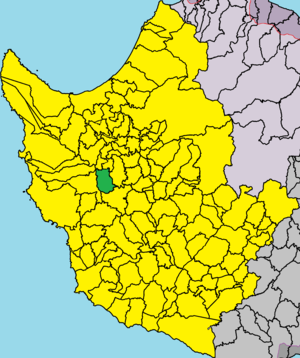
Thelétra est un village de Chypre de plus de 269 habitants.